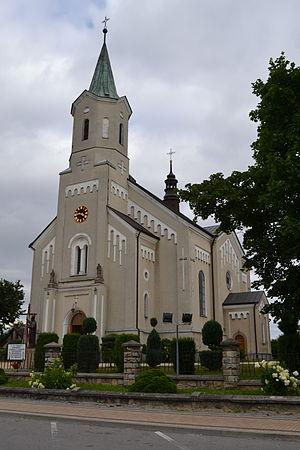
Padew Narodowa est une localité polonaise, siège de la gmina de Padew Narodowa, située dans le powiat de Mielec en voïvodie des Basses-Carpates.